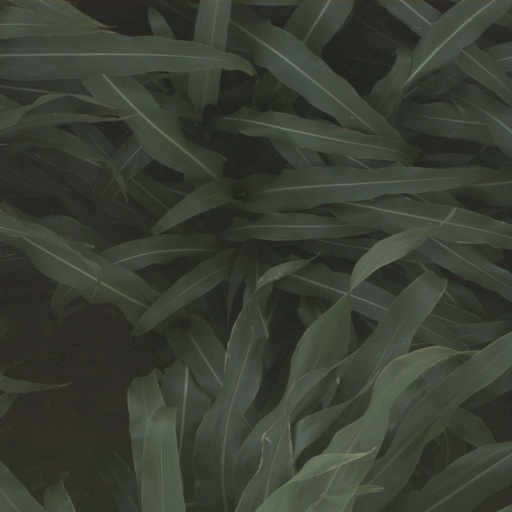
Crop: sorghum